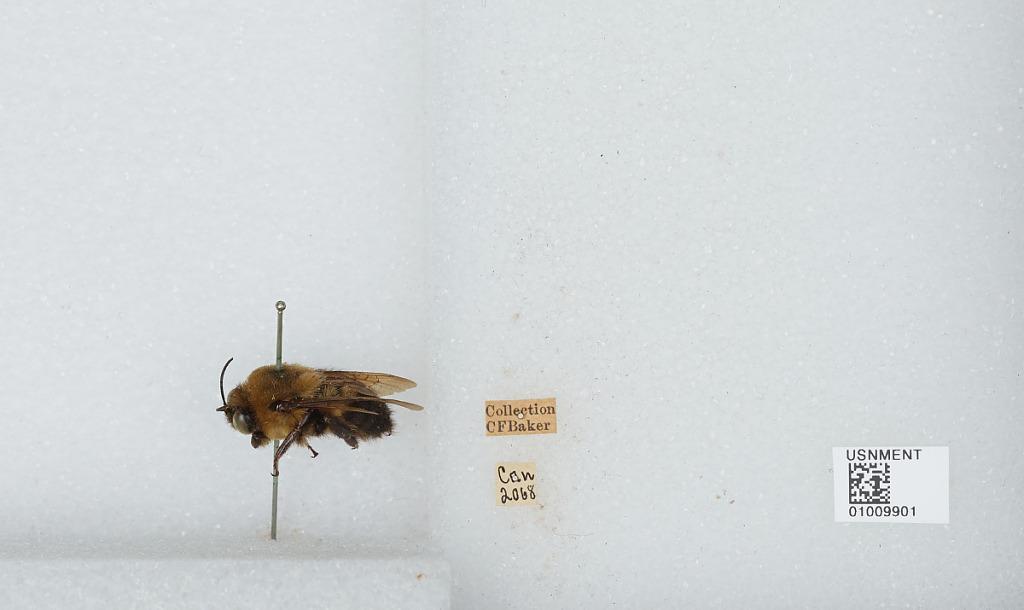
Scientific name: Bombus (Separatobombus) griseocollis (De Geer)
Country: Canada